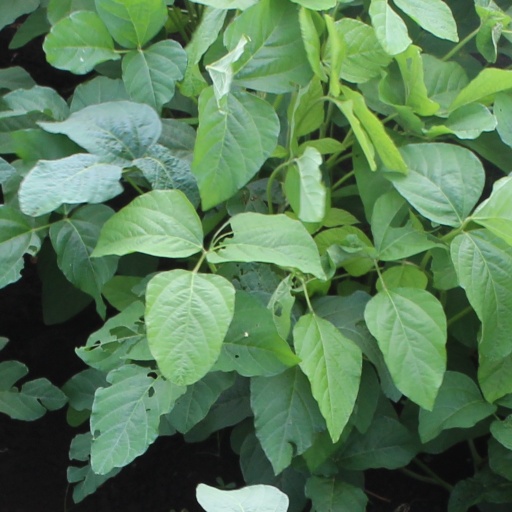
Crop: soybean